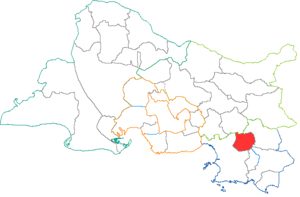
Situation du canton dans le département des Bouches-du-Rhône (France)